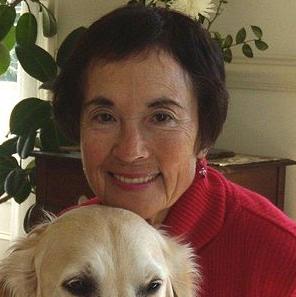
Age: 68